Monterey Place

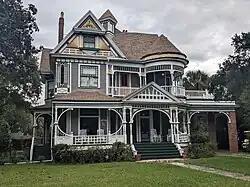
The house in 2023

Monterey Place, best known as the Shepard House, is a historic residence in Mobile, Alabama, United States. The house was designed by architect George Franklin Barber in 1897 for Charles Martin Shepard, the general passenger agent for the Mobile and Ohio Railroad in Mobile. Shepard's daughters, Kate and Isabel, began to use the house as a boarding school in 1910.